Ten Commandments in Catholic theology

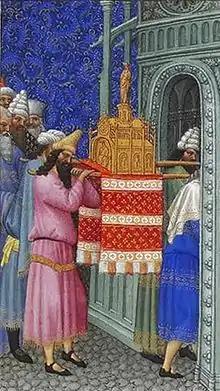

While Catholics are sometimes accused of worshiping images, in violation of the first commandment, the Church says this is a misunderstanding. In the Church's opinion, "the honor paid to sacred images is a 'respectful veneration', not the adoration due to God alone". In the 8th century, heated arguments arose over whether religious icons (in this context paintings) were prohibited by the first commandment. The dispute was almost entirely restricted to the Eastern church; the iconoclasts wished to prohibit icons, while the iconodules supported their veneration, a position consistently backed by the Western Church. At the Second Council of Nicaea in 787, the ecumenical council determined that the veneration of icons and statues was not in violation of the commandment and stated "whoever venerates an image venerates the person portrayed in it." At around the time of the controversy over Iconoclasm, the Western church began to use monumental sculpture, which by the Romanesque period became a major feature of Western Christian art, that has remained part of the Catholic tradition, in contrast to Eastern Christianity, which avoids large religious sculpture. The "Catechism", using very traditional arguments, posits that God gave permission for images that symbolize Christian salvation by leaving symbols such as the bronze serpent, and the cherubim on the Ark of the Covenant. It states that "by becoming incarnate, the Son of God introduced a new economy of images".